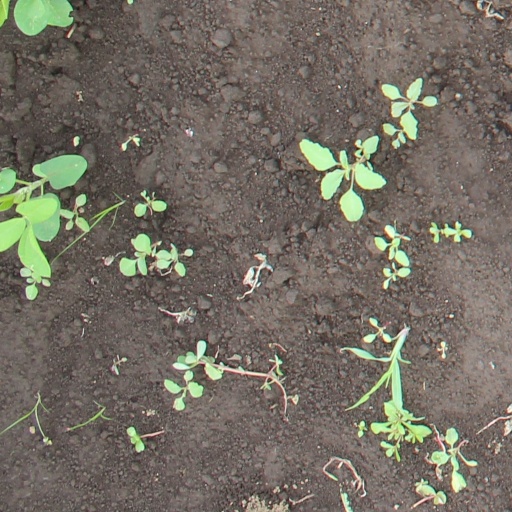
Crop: soybean